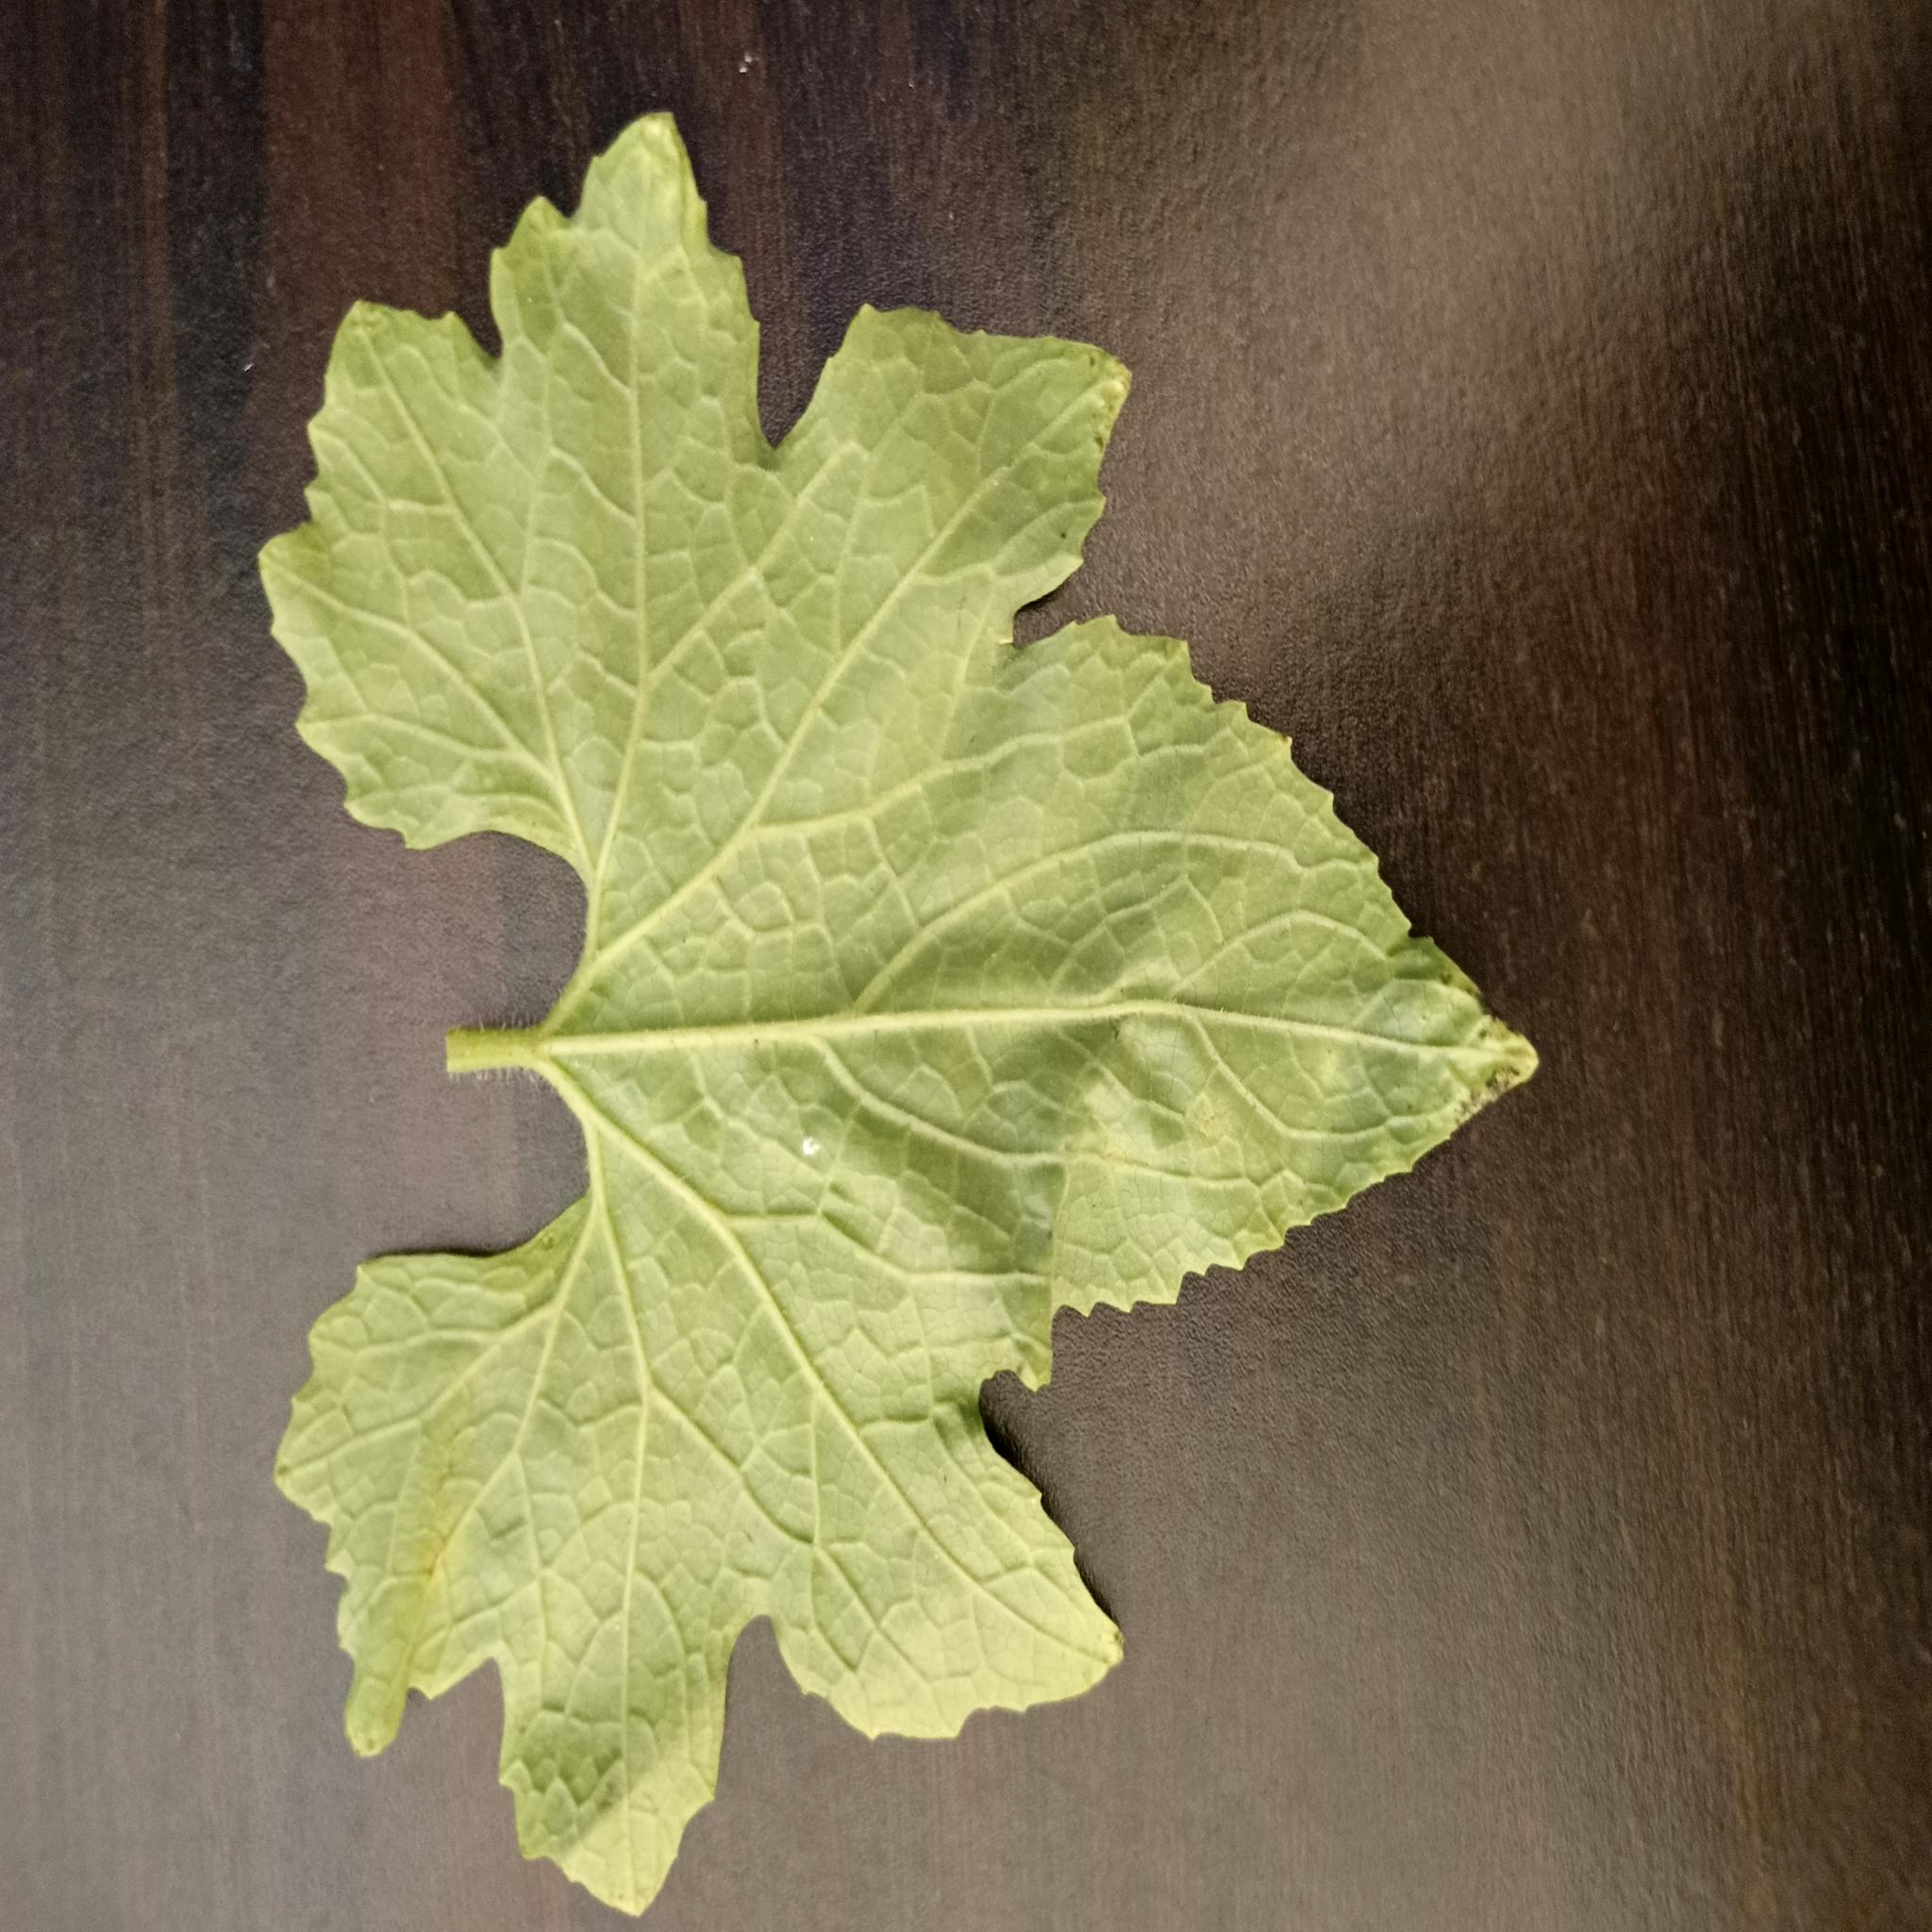
Label: Leaf curl